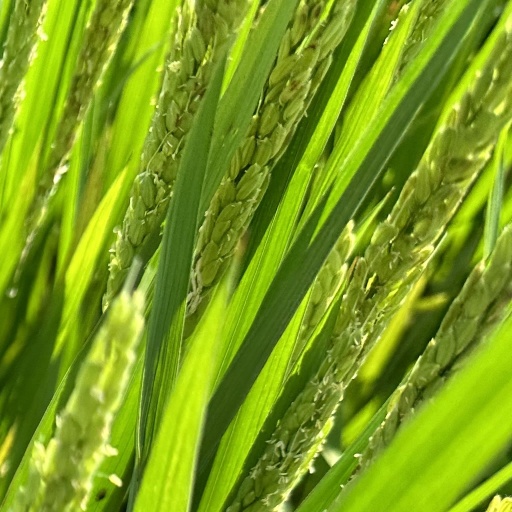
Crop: rice